2023 Emilia-Romagna floods

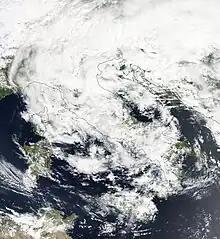
Storm Minerva on 16 May 2023

While the storm ended in the afternoon of 17 May, other floods occurred on the following days. Notably, the town of Lugo, near Ravenna, was completely flooded on the morning of 18 May, while Russi, in the same area, was evacuated on 19 May due to the overflow of the Emilia-Romagna Channel. On 19 May, rain started to fall again. On 20 May, alert remained high in the territory of Ravenna, where 36,000 people were evacuated.